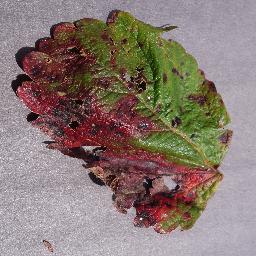
Label: Strawberry___Leaf_scorch